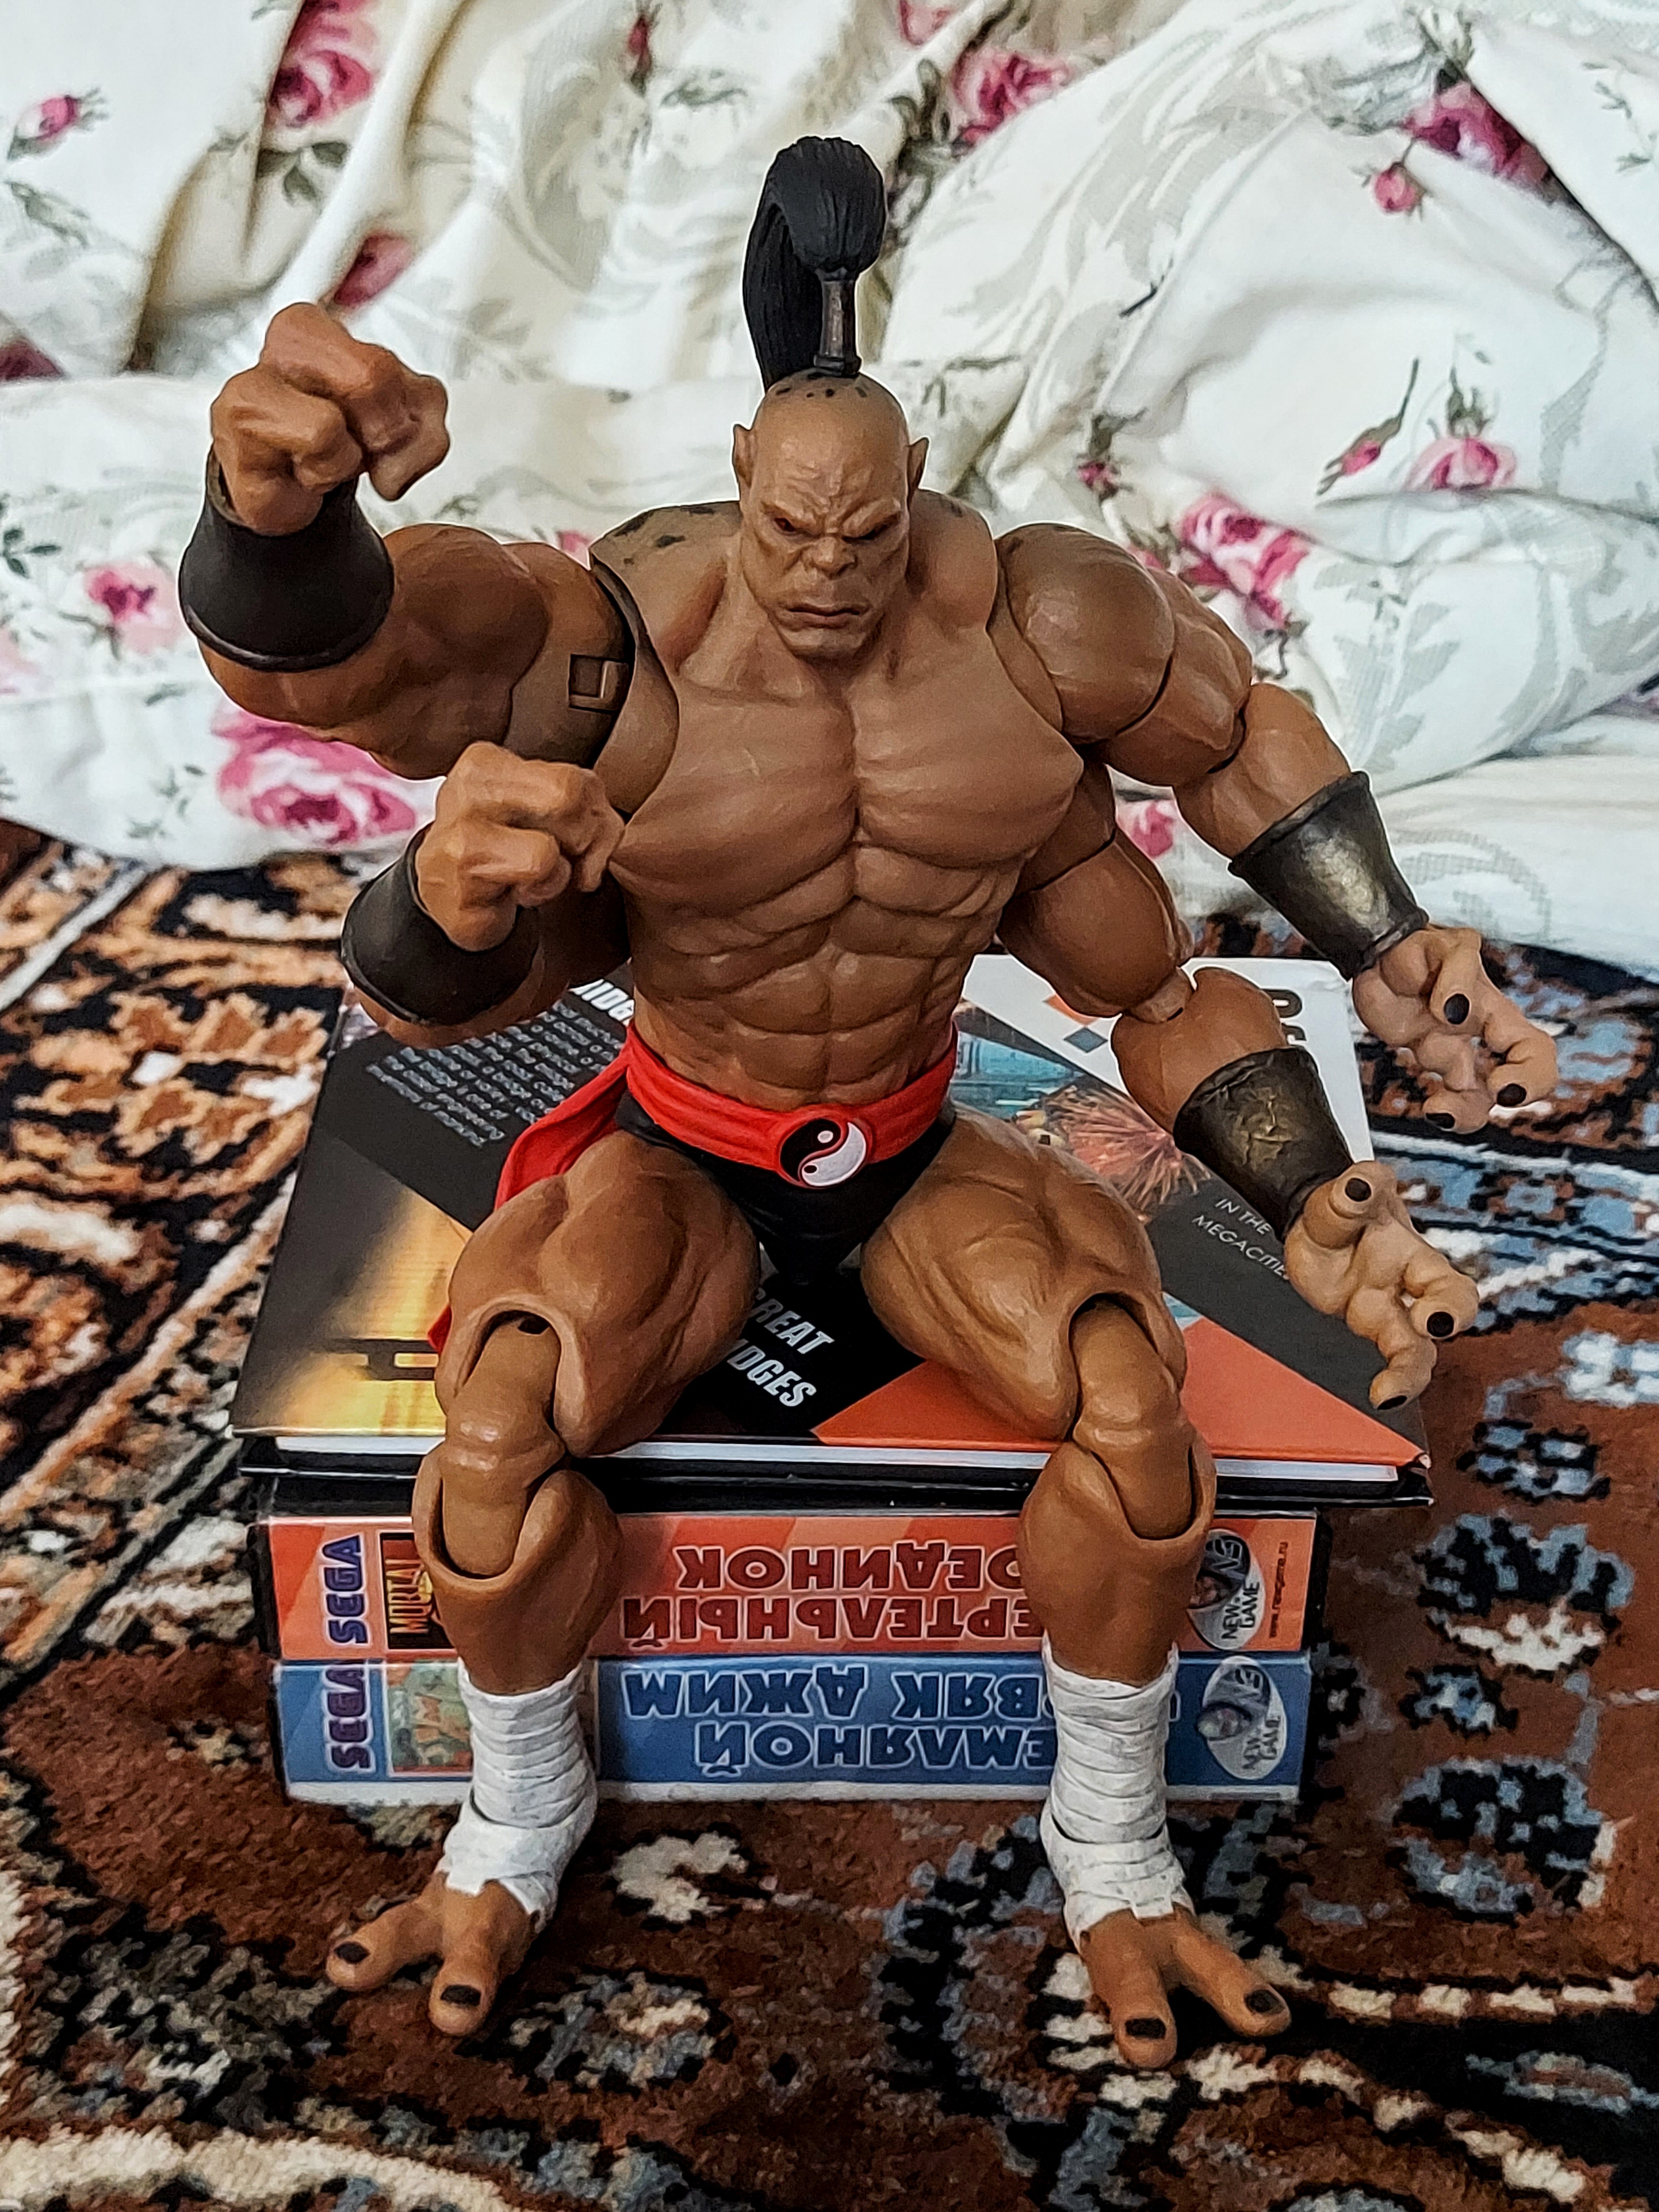
Shokan, storm, collectibles, warrior, fighter, action, figure, shorts, muscle, wrestling, human body, bodybuilder, combat sport, striking combat sports, bodybuilding, undergarment, thigh, sports, chest, Barechested, Folk wrestling, underpants, contact sport, sneakers, competition event, briefs, wrestler, championship, art, grappling, toy, event, human leg, professional boxer, competition, individual sports, boxing, abdomen, fictional character, action figure, fiction, hero, physical fitness, comics, superhero, tournament, entertainment